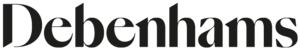
Debenhams PLC est une chaîne britannique de grands magasins opérant au Royaume-Uni ou sous forme de franchises dans d'autres pays. Cette société est cotée à la Bourse de Londres et entre dans l'index FTSE 250 composé de compagnies britanniques importantes en termes de capitalisation boursière.